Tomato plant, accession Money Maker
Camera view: horizontal (90 deg, fisheye); turntable rotation: 90 degrees
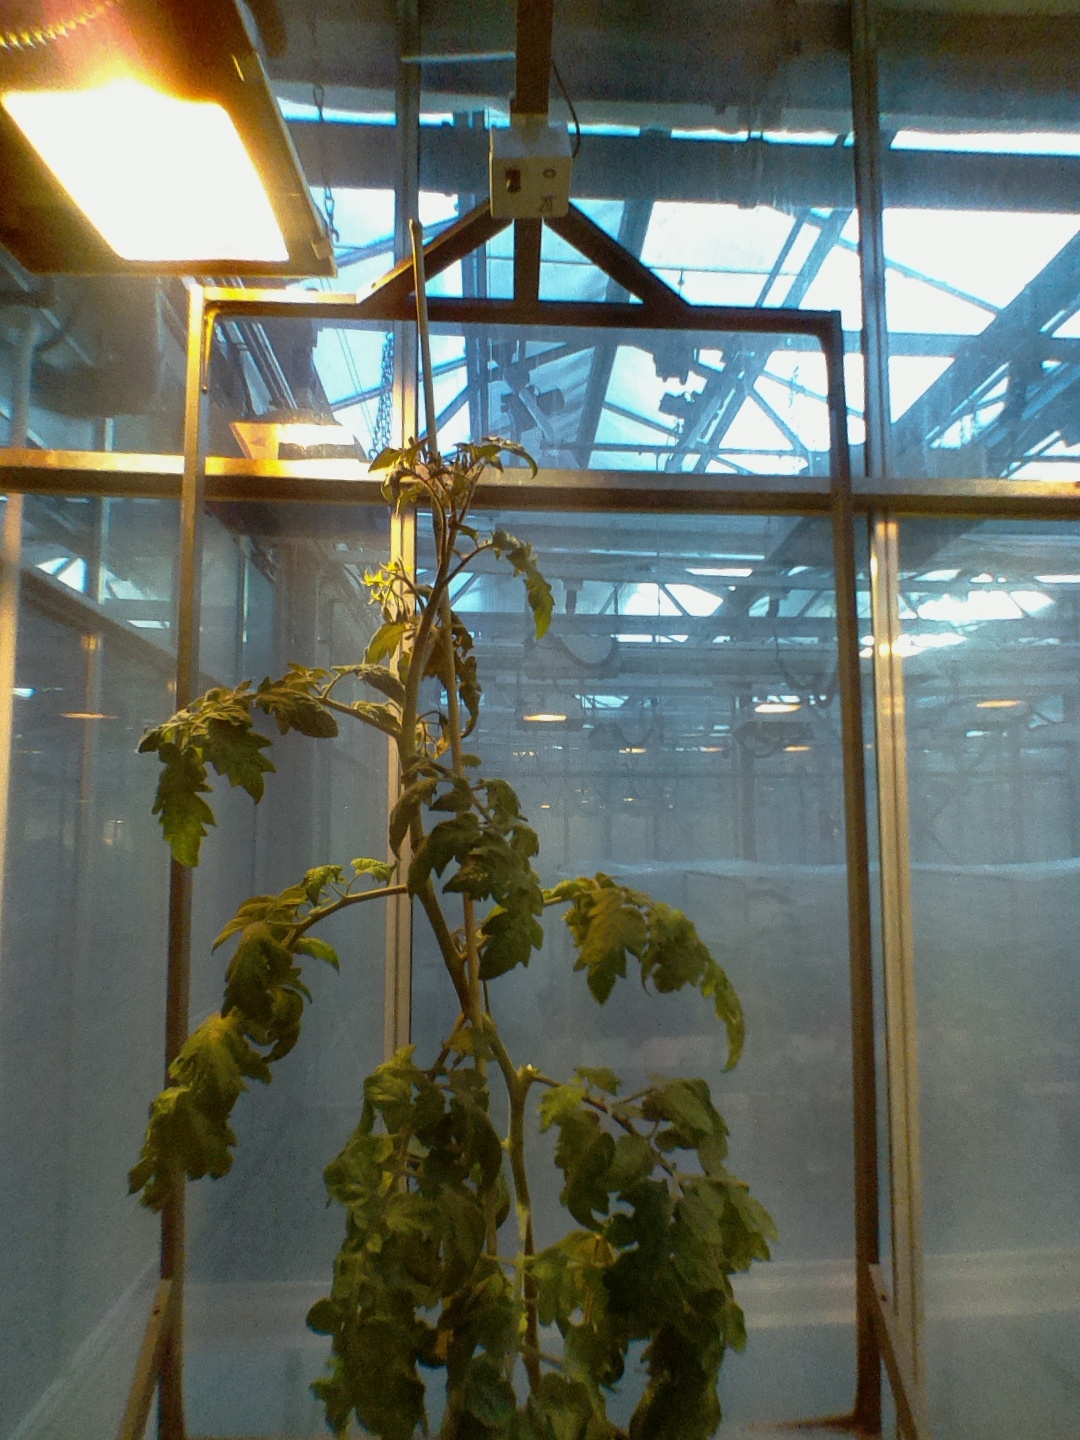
BBCH growth stage 69: End of flowering, 90%-100% of flowers open, more petals falling